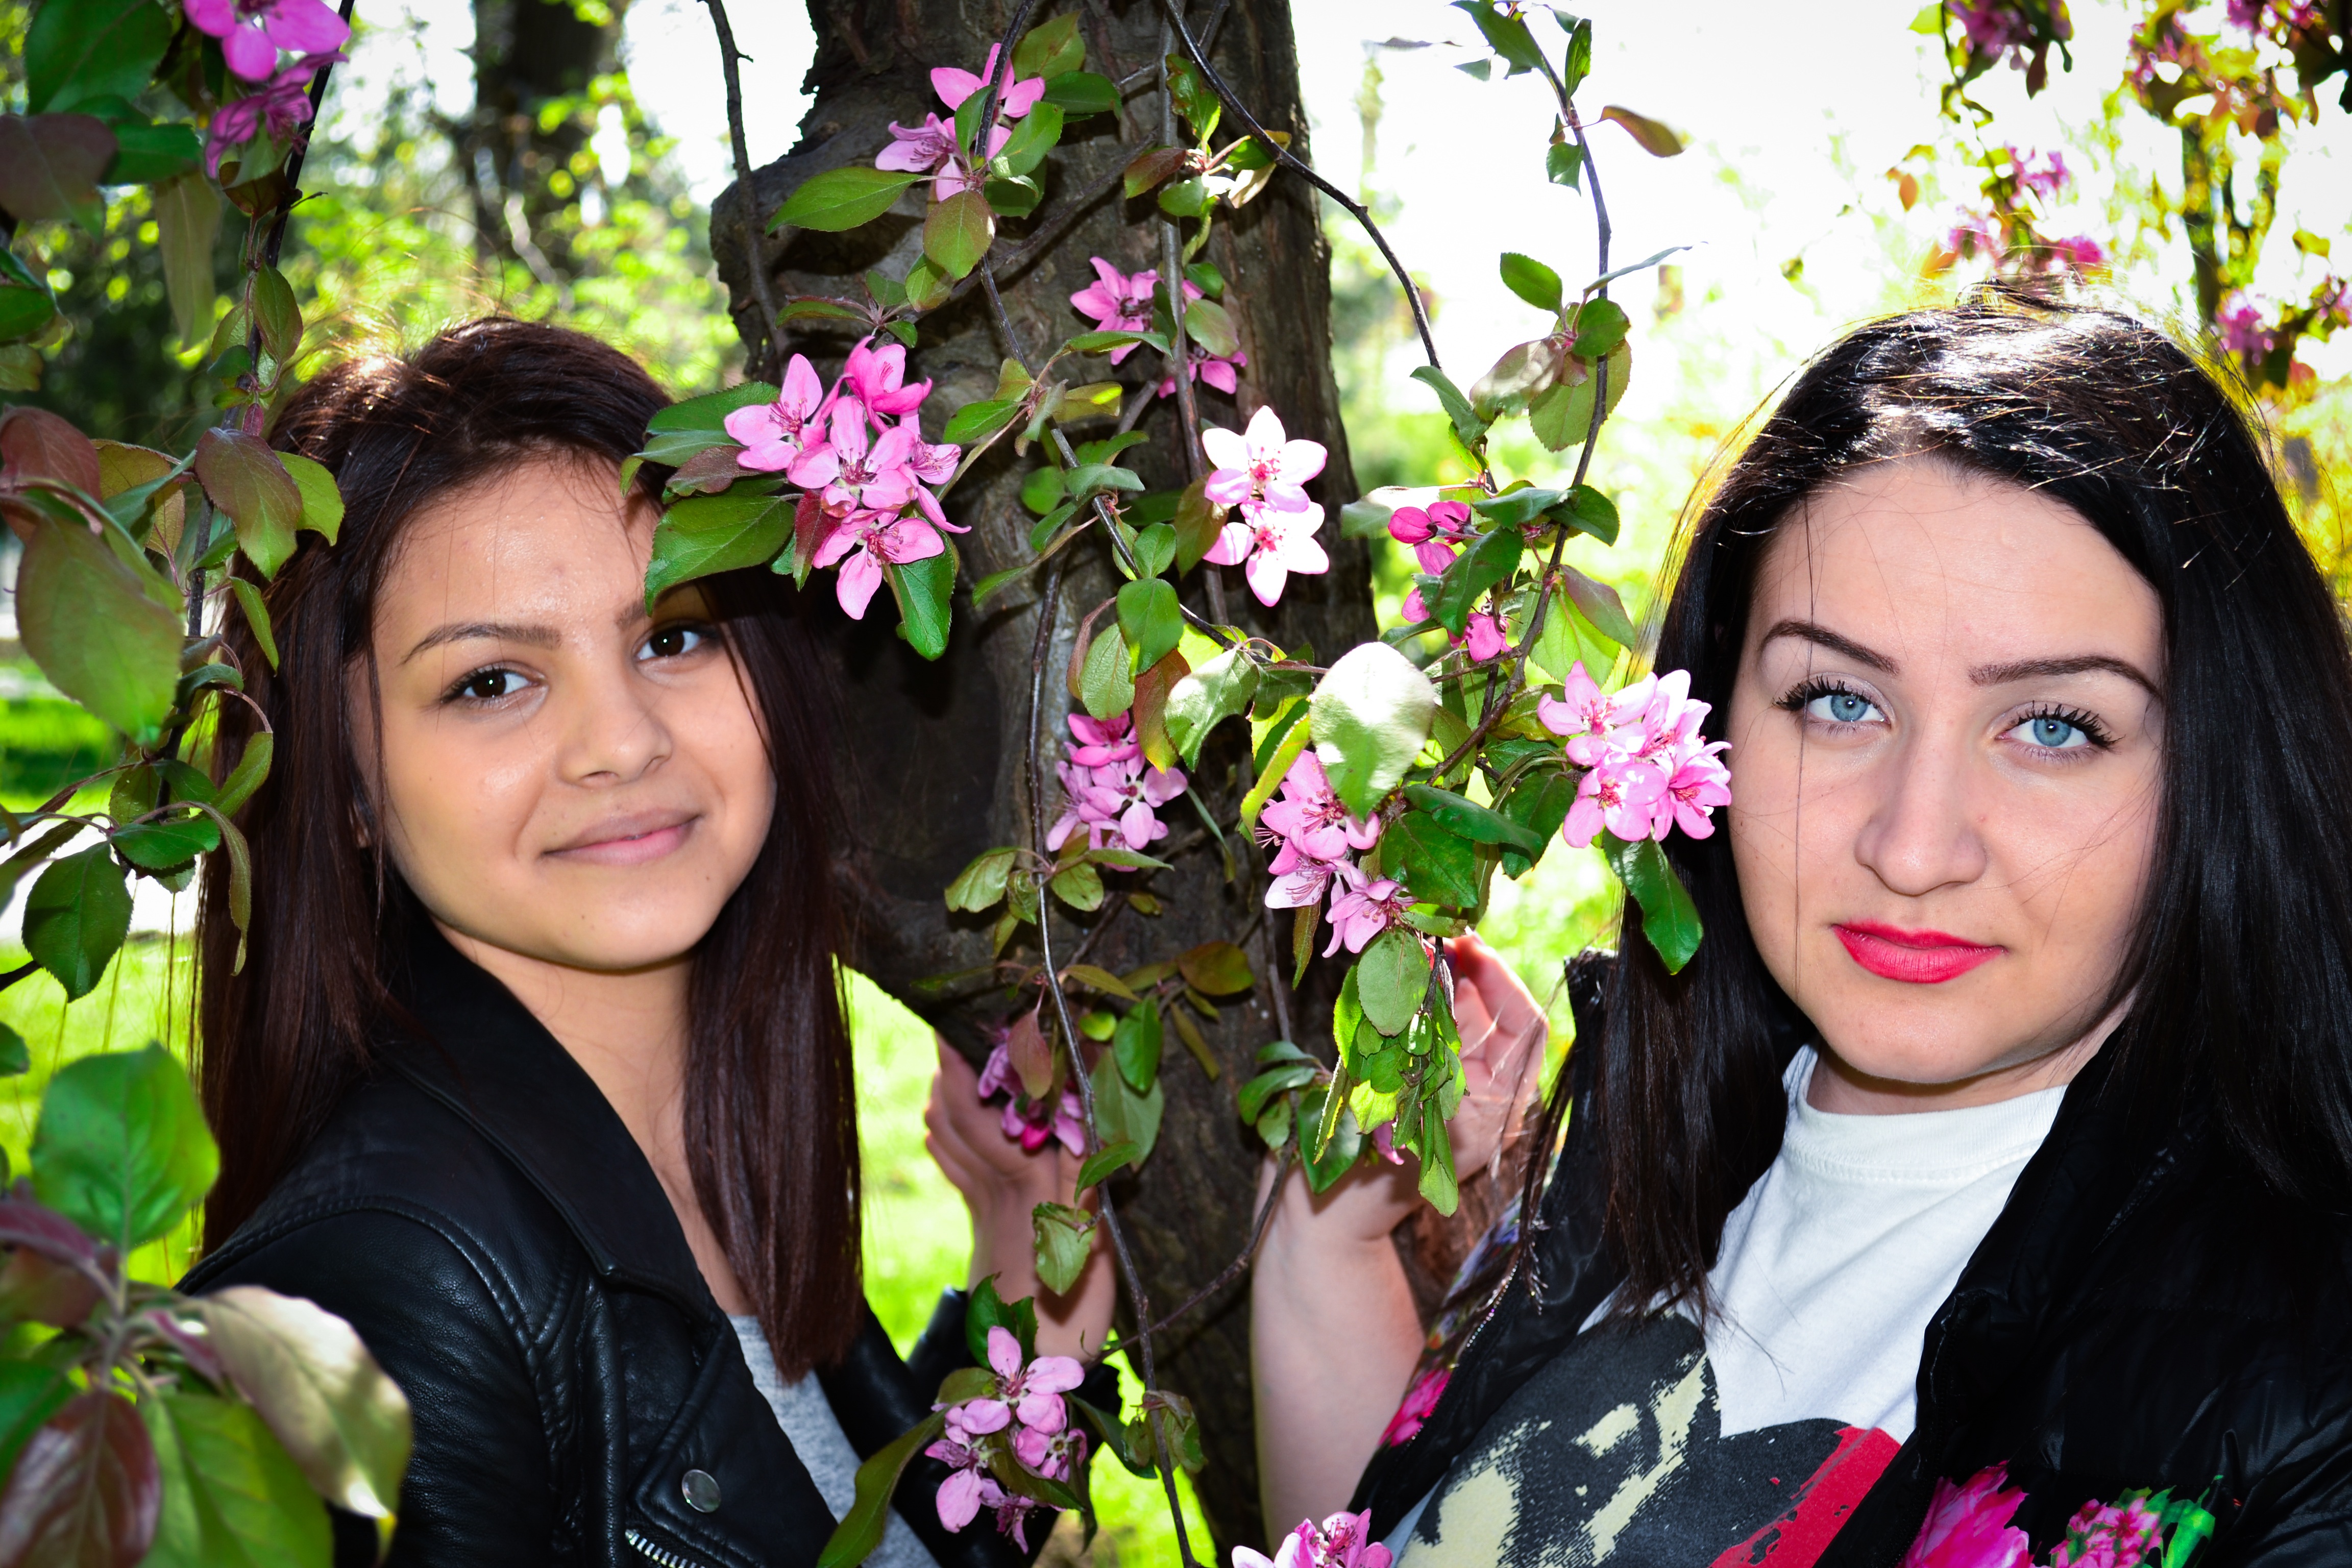
nature, outdoor, people, woman, photography, flower, spring, green, lady, wedding, bride, marriage, ceremony, girls, happy, beauty, floristry, photo shoot, portrait photography